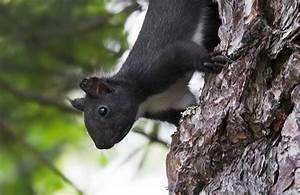
Label: scoiattolo